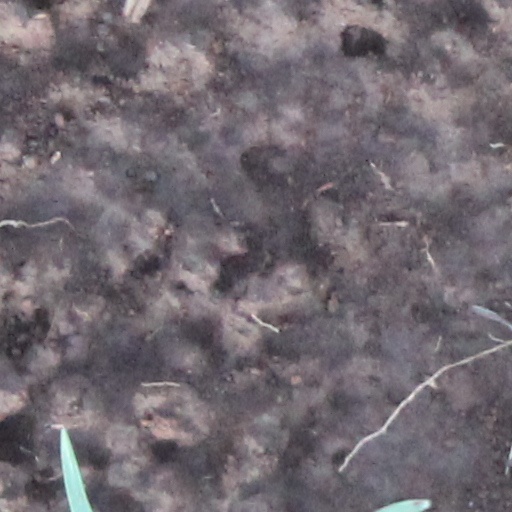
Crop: wheat